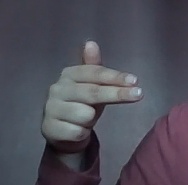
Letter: ghain